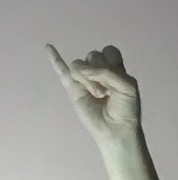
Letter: meem